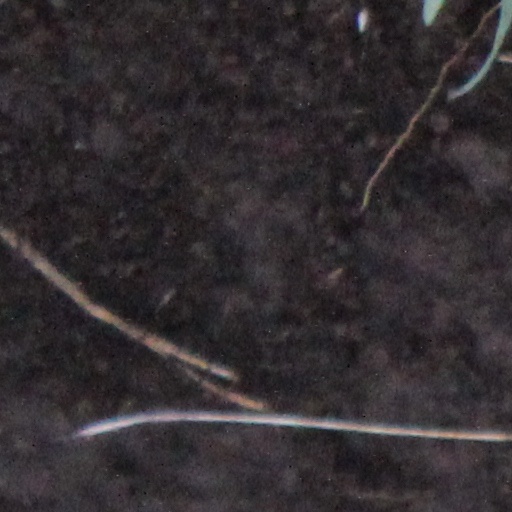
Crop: wheat